Hertford College Boat Club

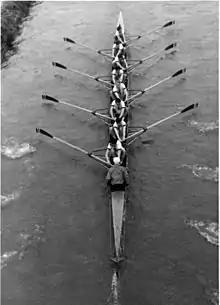
Hertford College's 1954 1st Torpid chasing St. Catz

The years after the re-foundation of the College were among the golden years of the college boat club. Hertford College was in 1874 re-founded as the new embodiment of Magdalen Hall, which was absorbed by it - (all its members being incorporated, and its buildings occupied by Hertford College). The 'Blue-Black' of the Hall had, as far as O.U.B.C. races are concerned, disappeared from the river in 1873 when their Eight was bumped over two places by Worcester College. The new Boat Club was properly started in October 1875, when the first Captain (A. F. Thornhill) was elected - and the new colours (crimson and white) of the College made their appearance on the River in the following term when the first Torpid was put on. The debut gave some promise but was not very successful, as having to change a man in the middle of the races, the boat lost the two places it had gained. The Eight went steadily from 20th to Head of the River in 1881, while only one of the Torpids had ever risen. In this last Eight there were first hands recruited from the Torpid. The first Eight made its appearance in May 1876, and rose four places. The Eight starting nineteenth in 1878, rose in that year six places to thirteenth, in 1879 five places to eighth, in 1880 three places to fifth, and in 1881 with five new hands rose the remaining four places to 'Head of the River'.